Edelbrock

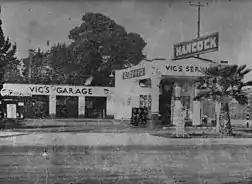
Edelbrock's garage on the corner of Hancock and Avalon in Los Angeles. ca. 1930's

Vic Edelbrock Sr. was born in a small farming community of Eudora, Kansas in 1913. After the family grocery store burned down in 1927, he left school at the age of 14 to help support the family by ferrying Model T Fords from Wichita to the many outlying farms in the area. The frequent stops to replace parts that shook loose on the region's dirt roads made him an expert at impromptu repair work. Soon after, he found work in a local repair shop, working as an auto mechanic.